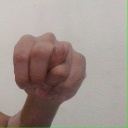
अक्षर: न